E. W. Scripps School of Journalism

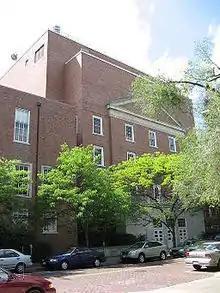
Home of WOUB, connected to the Scripps College of Communication Schoonover Center.

The E. W. Scripps School of Journalism, together with the Scripps College of Communication, is funded in part by numerous grants from the Scripps Howard Foundation. To date, the foundation has given approximately $20 million in funding to Ohio University's communication programs. The foundation also funds the Scripps Howard Visiting Professionals program, which brings in well-known journalists to teach at the school. Recent visiting professionals have included Pulitzer Prize-winning "Chicago Tribune" columnist Julia Keller, Pulitzer Prize-winning "Miami Herald" columnist Leonard Pitts, former "The New York Times" editor Mark Prendergast, former "Forbes" magazine senior editor Mark Tatge and former "Associated Press" Beirut bureau chief Terry Anderson. Notable alumni include NFL journalist Peter King of "Sports Illustrated", Clarence Page of the Chicago Tribune, Andy Alexander of "The Washington Post", and Laura Landro of "The Wall Street Journal".